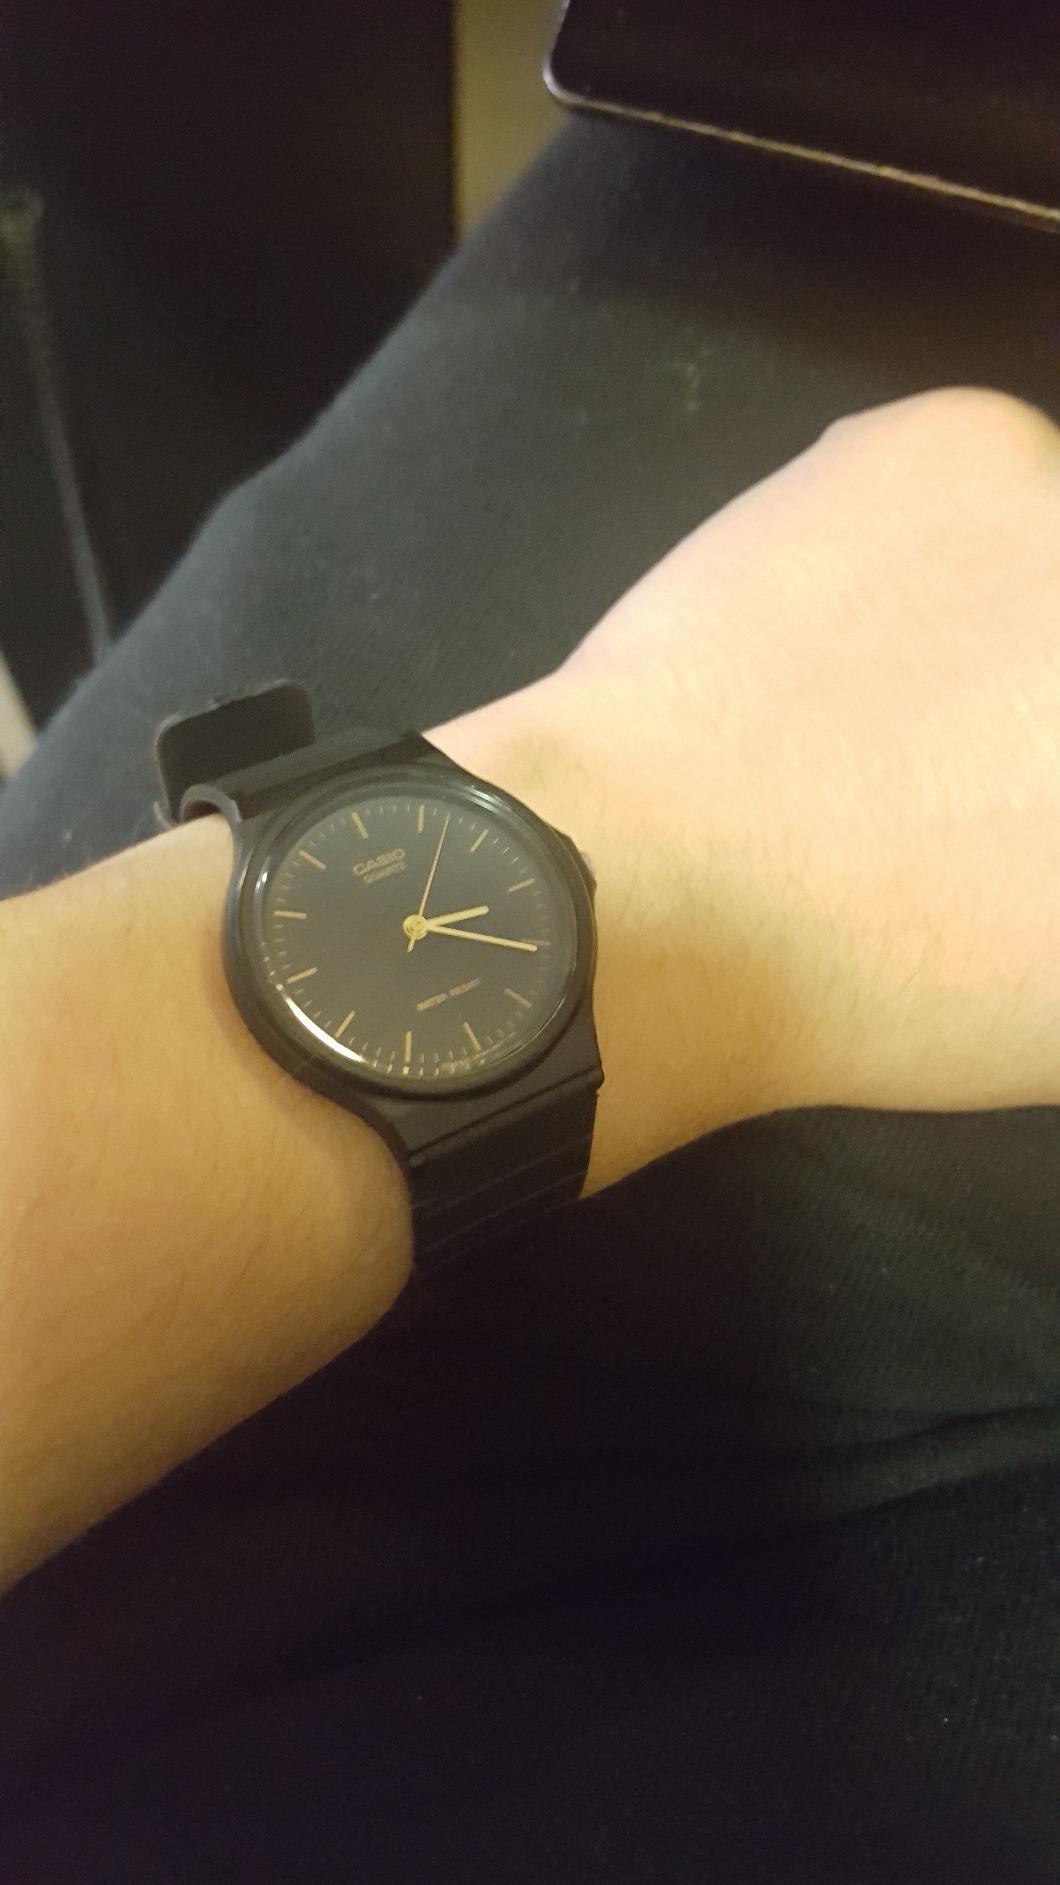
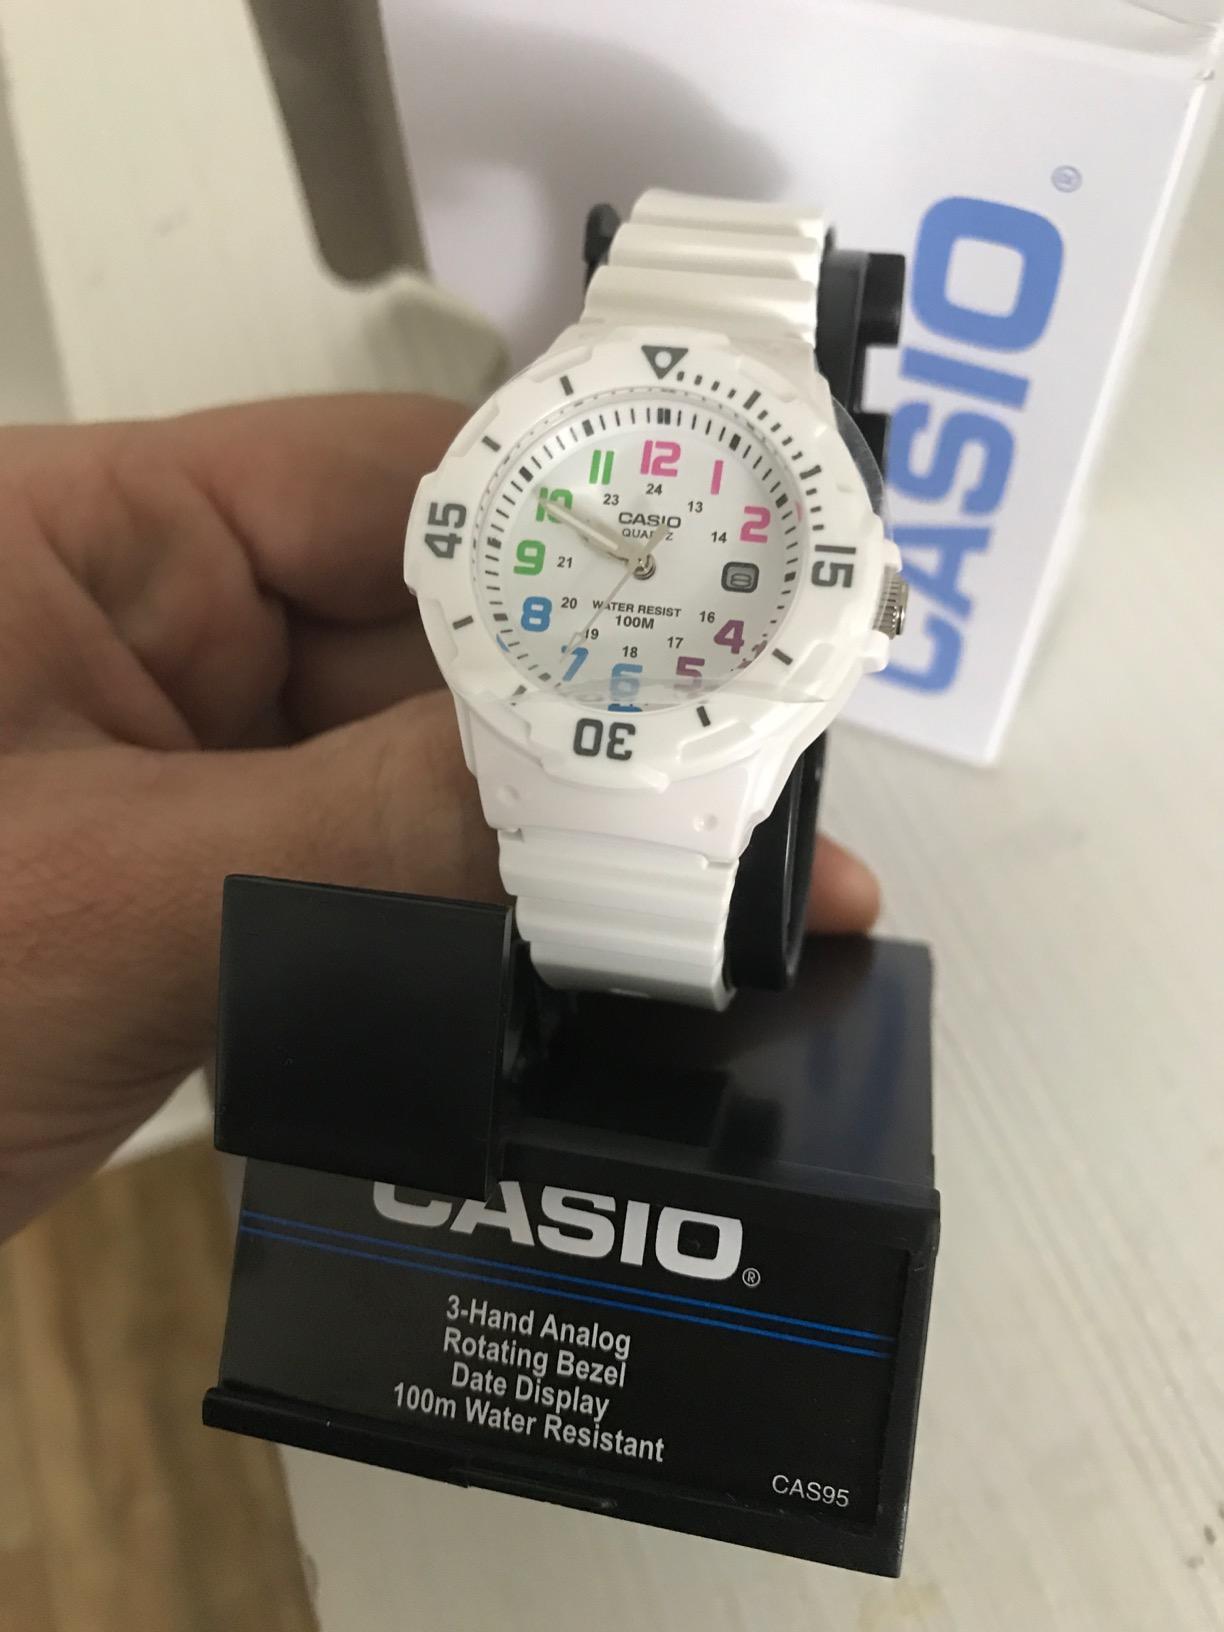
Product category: accessories_watch
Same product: no